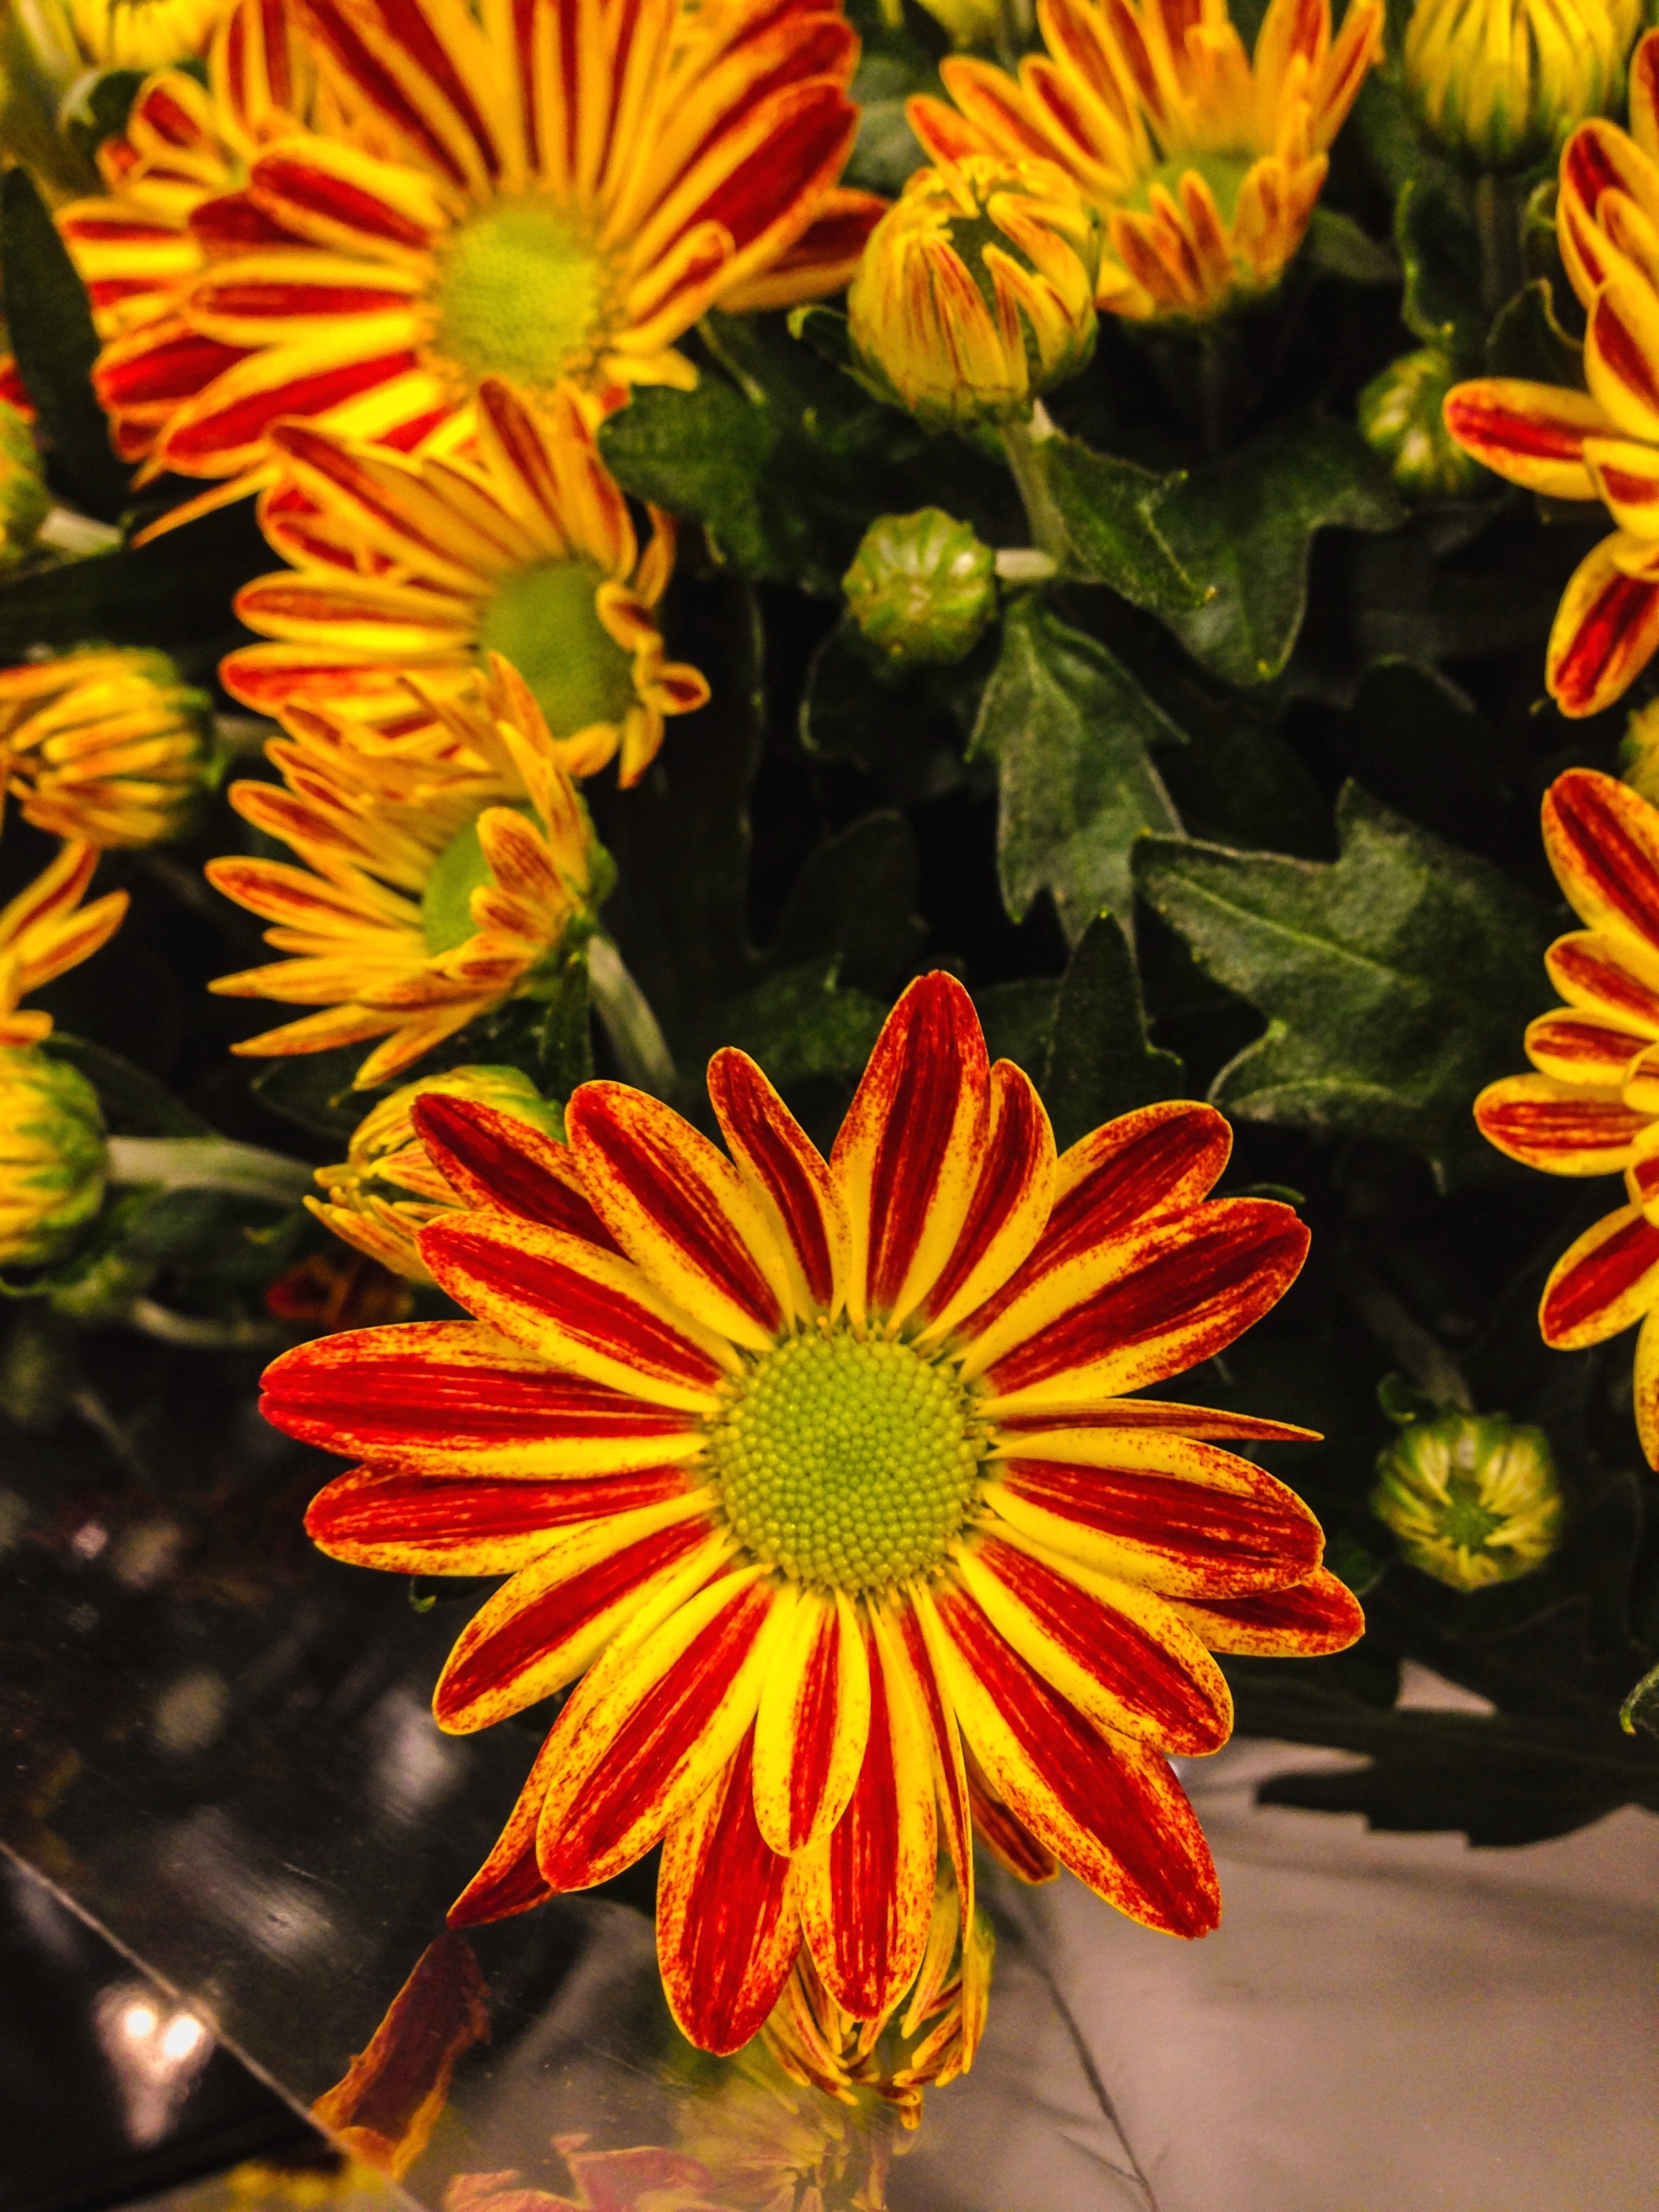
plant, leaf, flower, petal, autumn, botany, yellow, flora, wildflower, floristry, macro photography, flowering plant, daisy family, floral design, annual plant, land plant, chrysanths, flower arranging, yellowish red flower